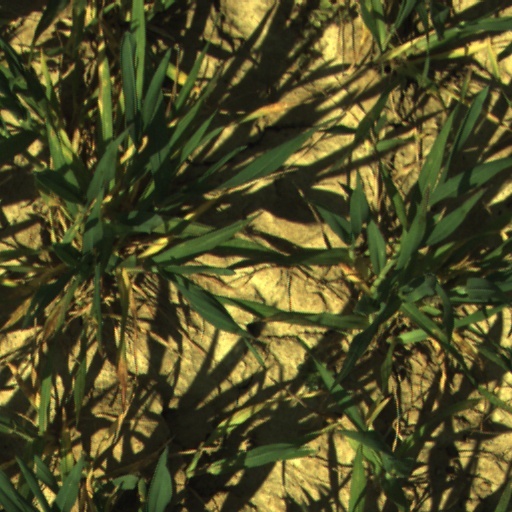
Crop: wheat